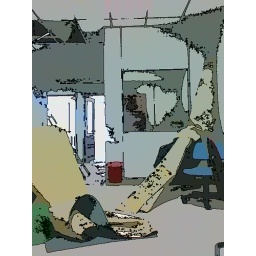
my office after over nite water tank leakage...